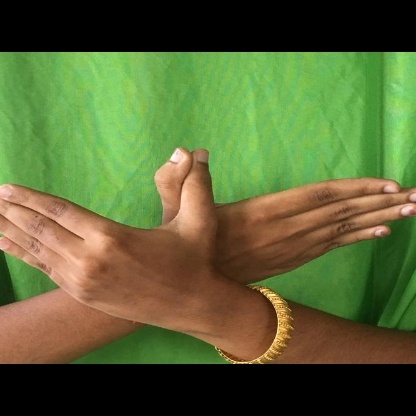
Mudra: Garuda